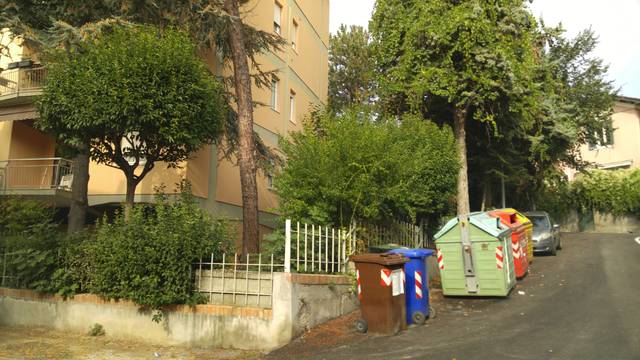
Region: Italy
Coordinates: 43.904, 12.922